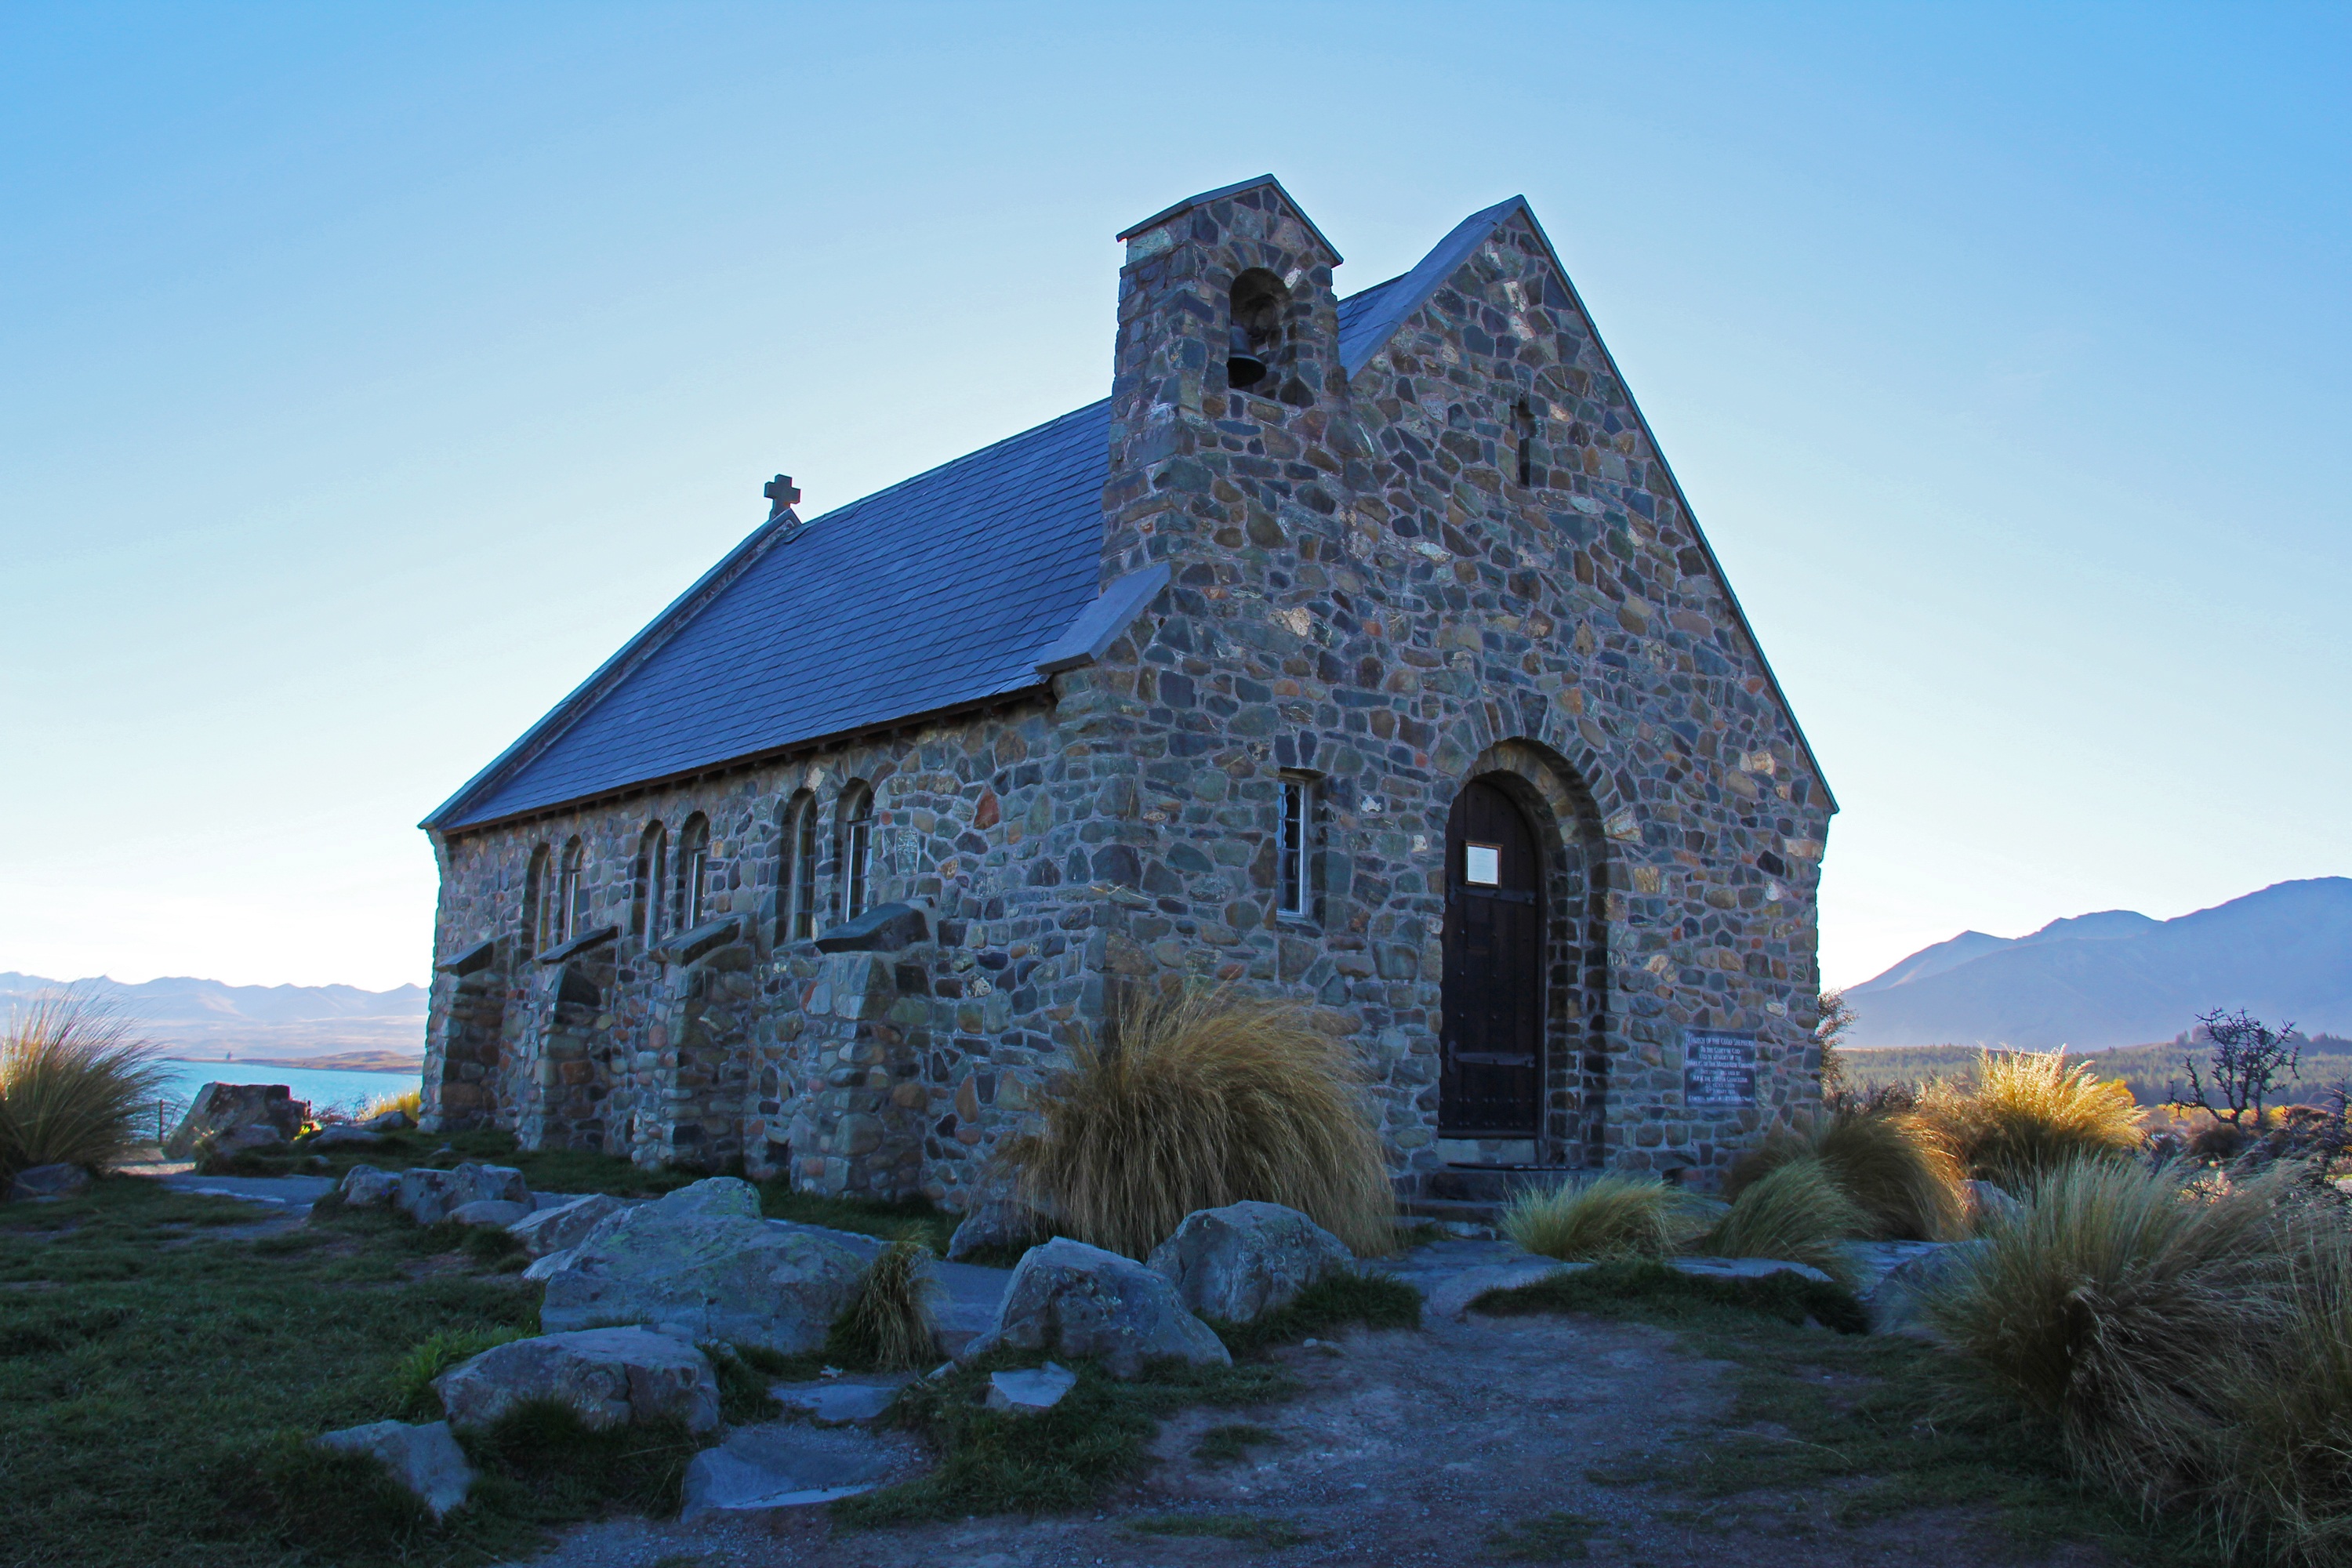
cold, house, fall, lake, building, chateau, home, tower, cottage, autumn, church, chapel, historic, colorful, place of worship, colors, farmhouse, monastery, new zealand, beauty, amazing, beautiful, famous, estate, autumn leaves, popular, rural area, church of the good shepherd, lake tekapo